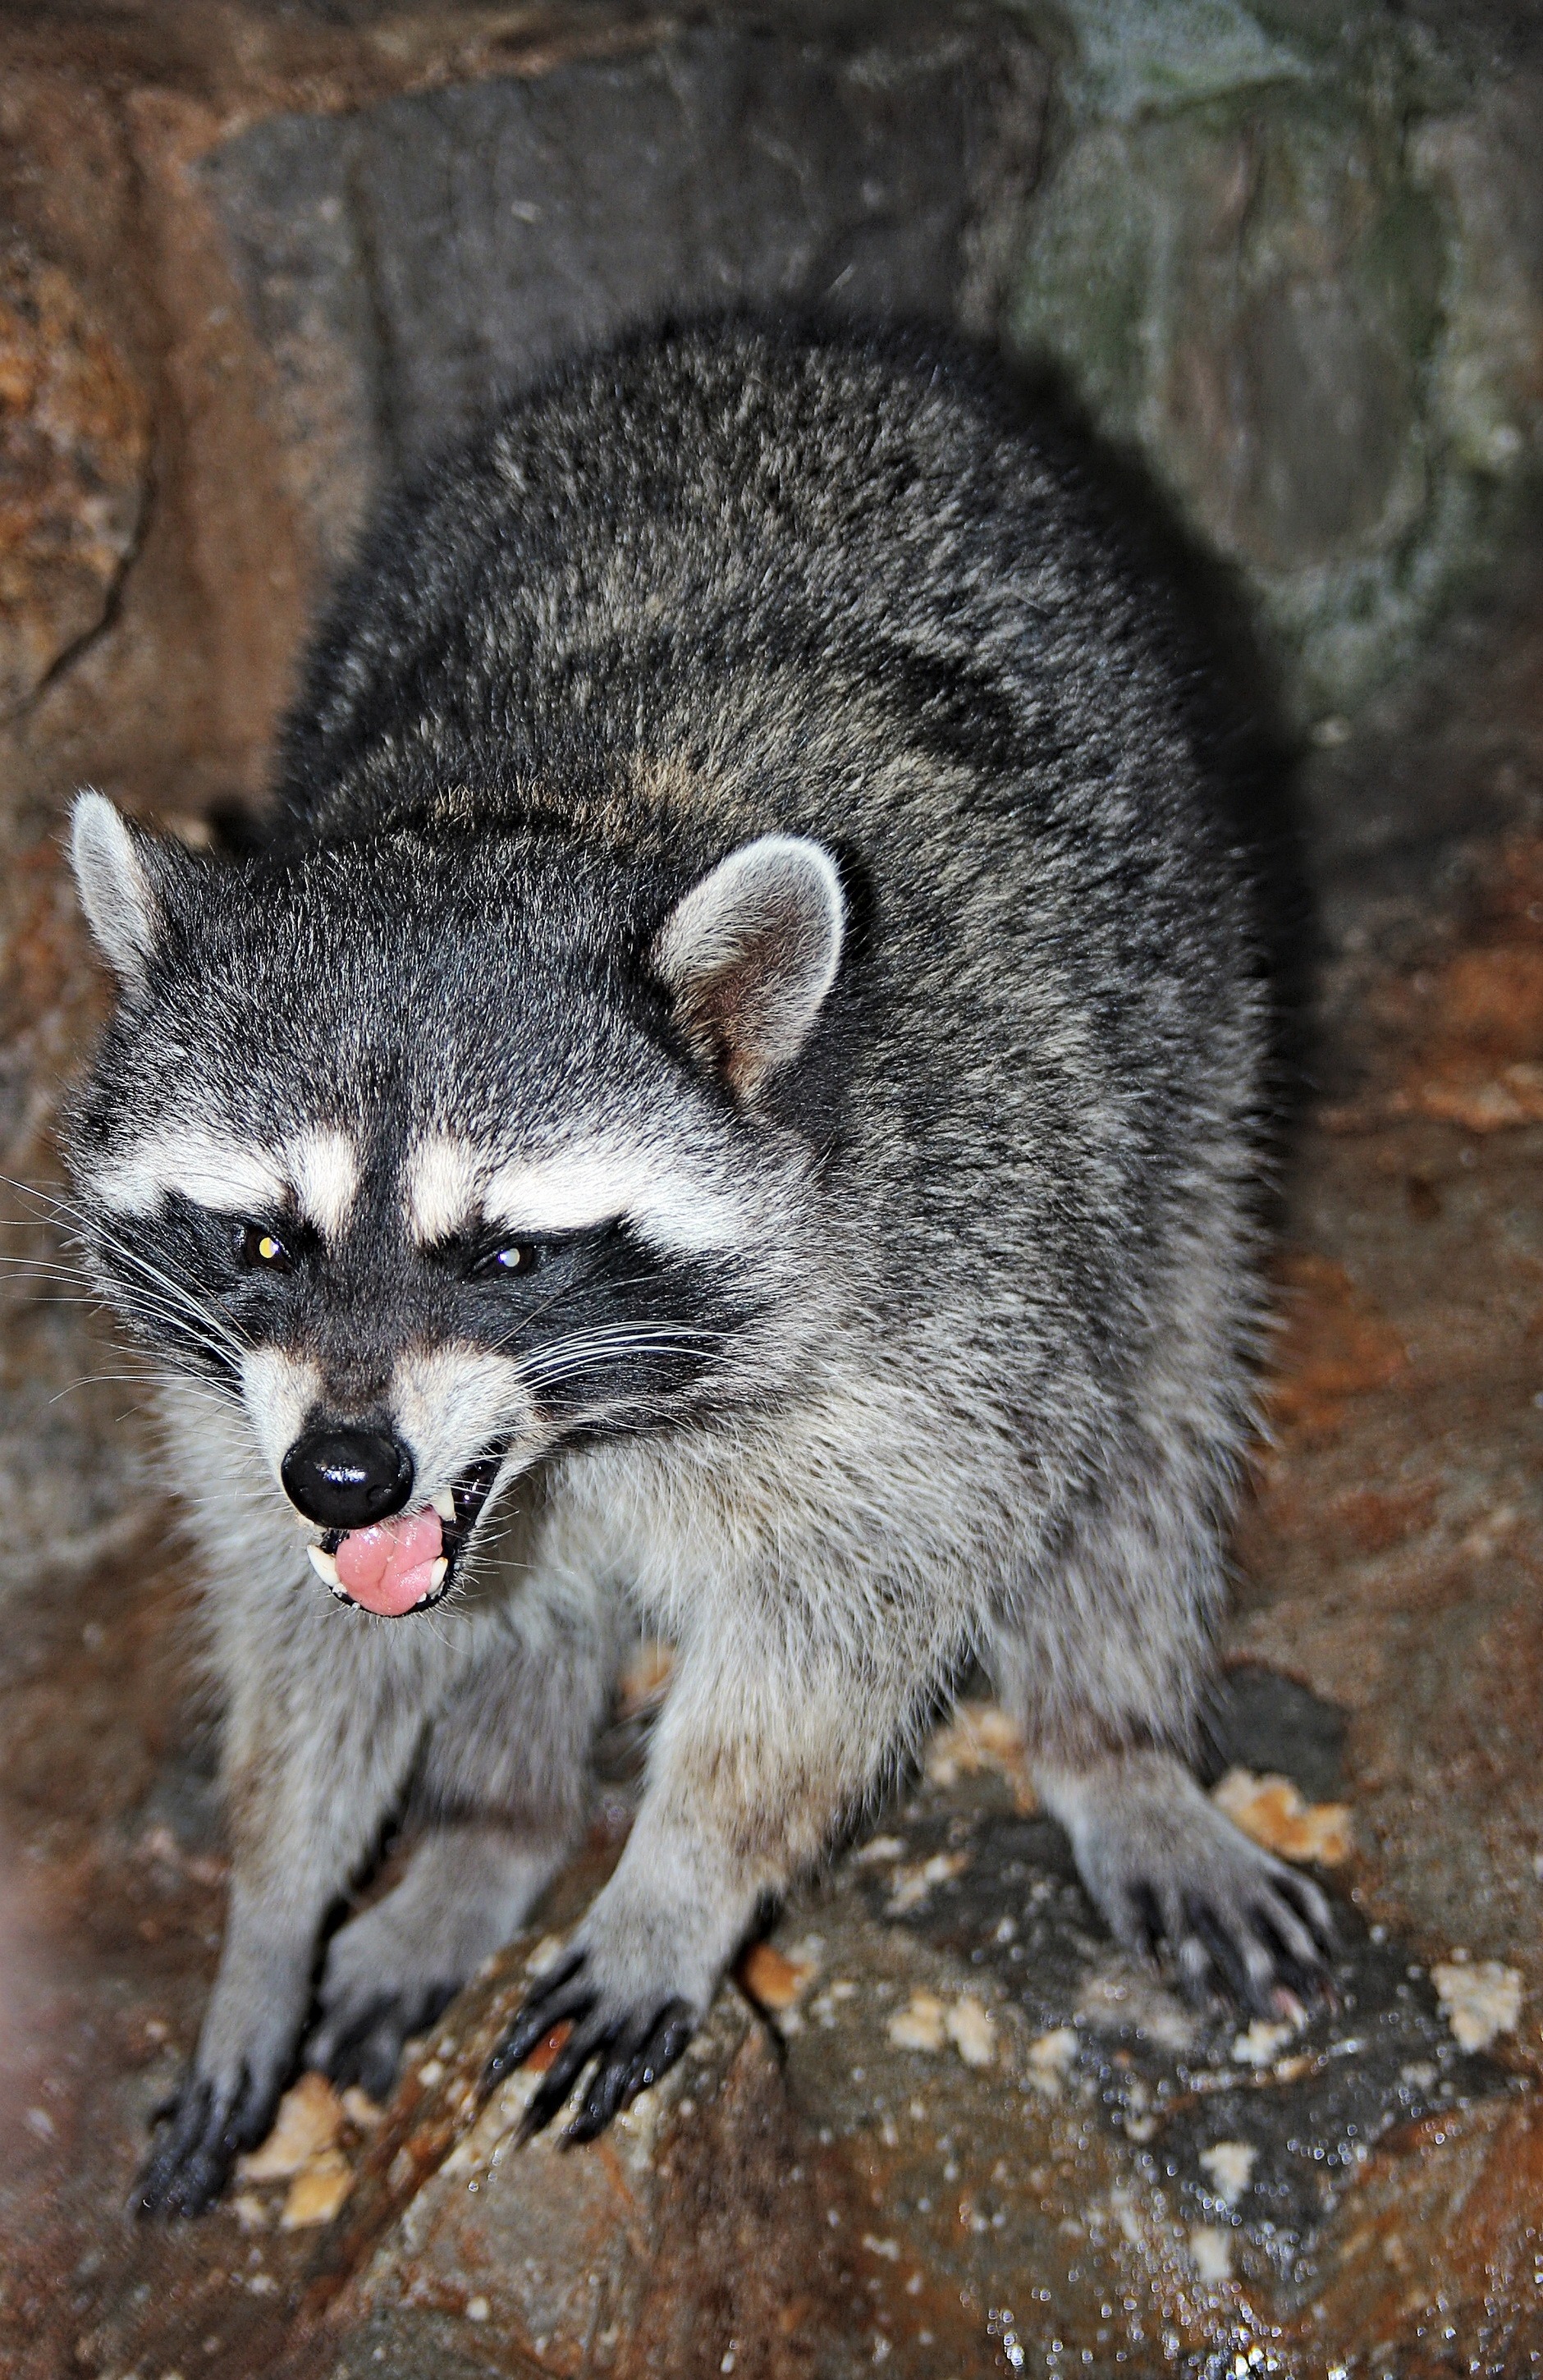
alone, isolated, wildlife, zoo, mammal, gray, fauna, whiskers, grey, raccoon, single, animals, furry, forests, mammals, vertebrate, parks, north america, coon, intelligent, common raccoon, procyon, procyonidae, viverridae, northern raccoon